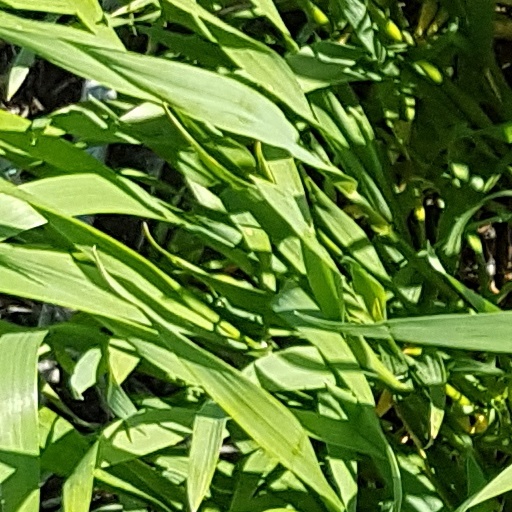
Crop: wheat